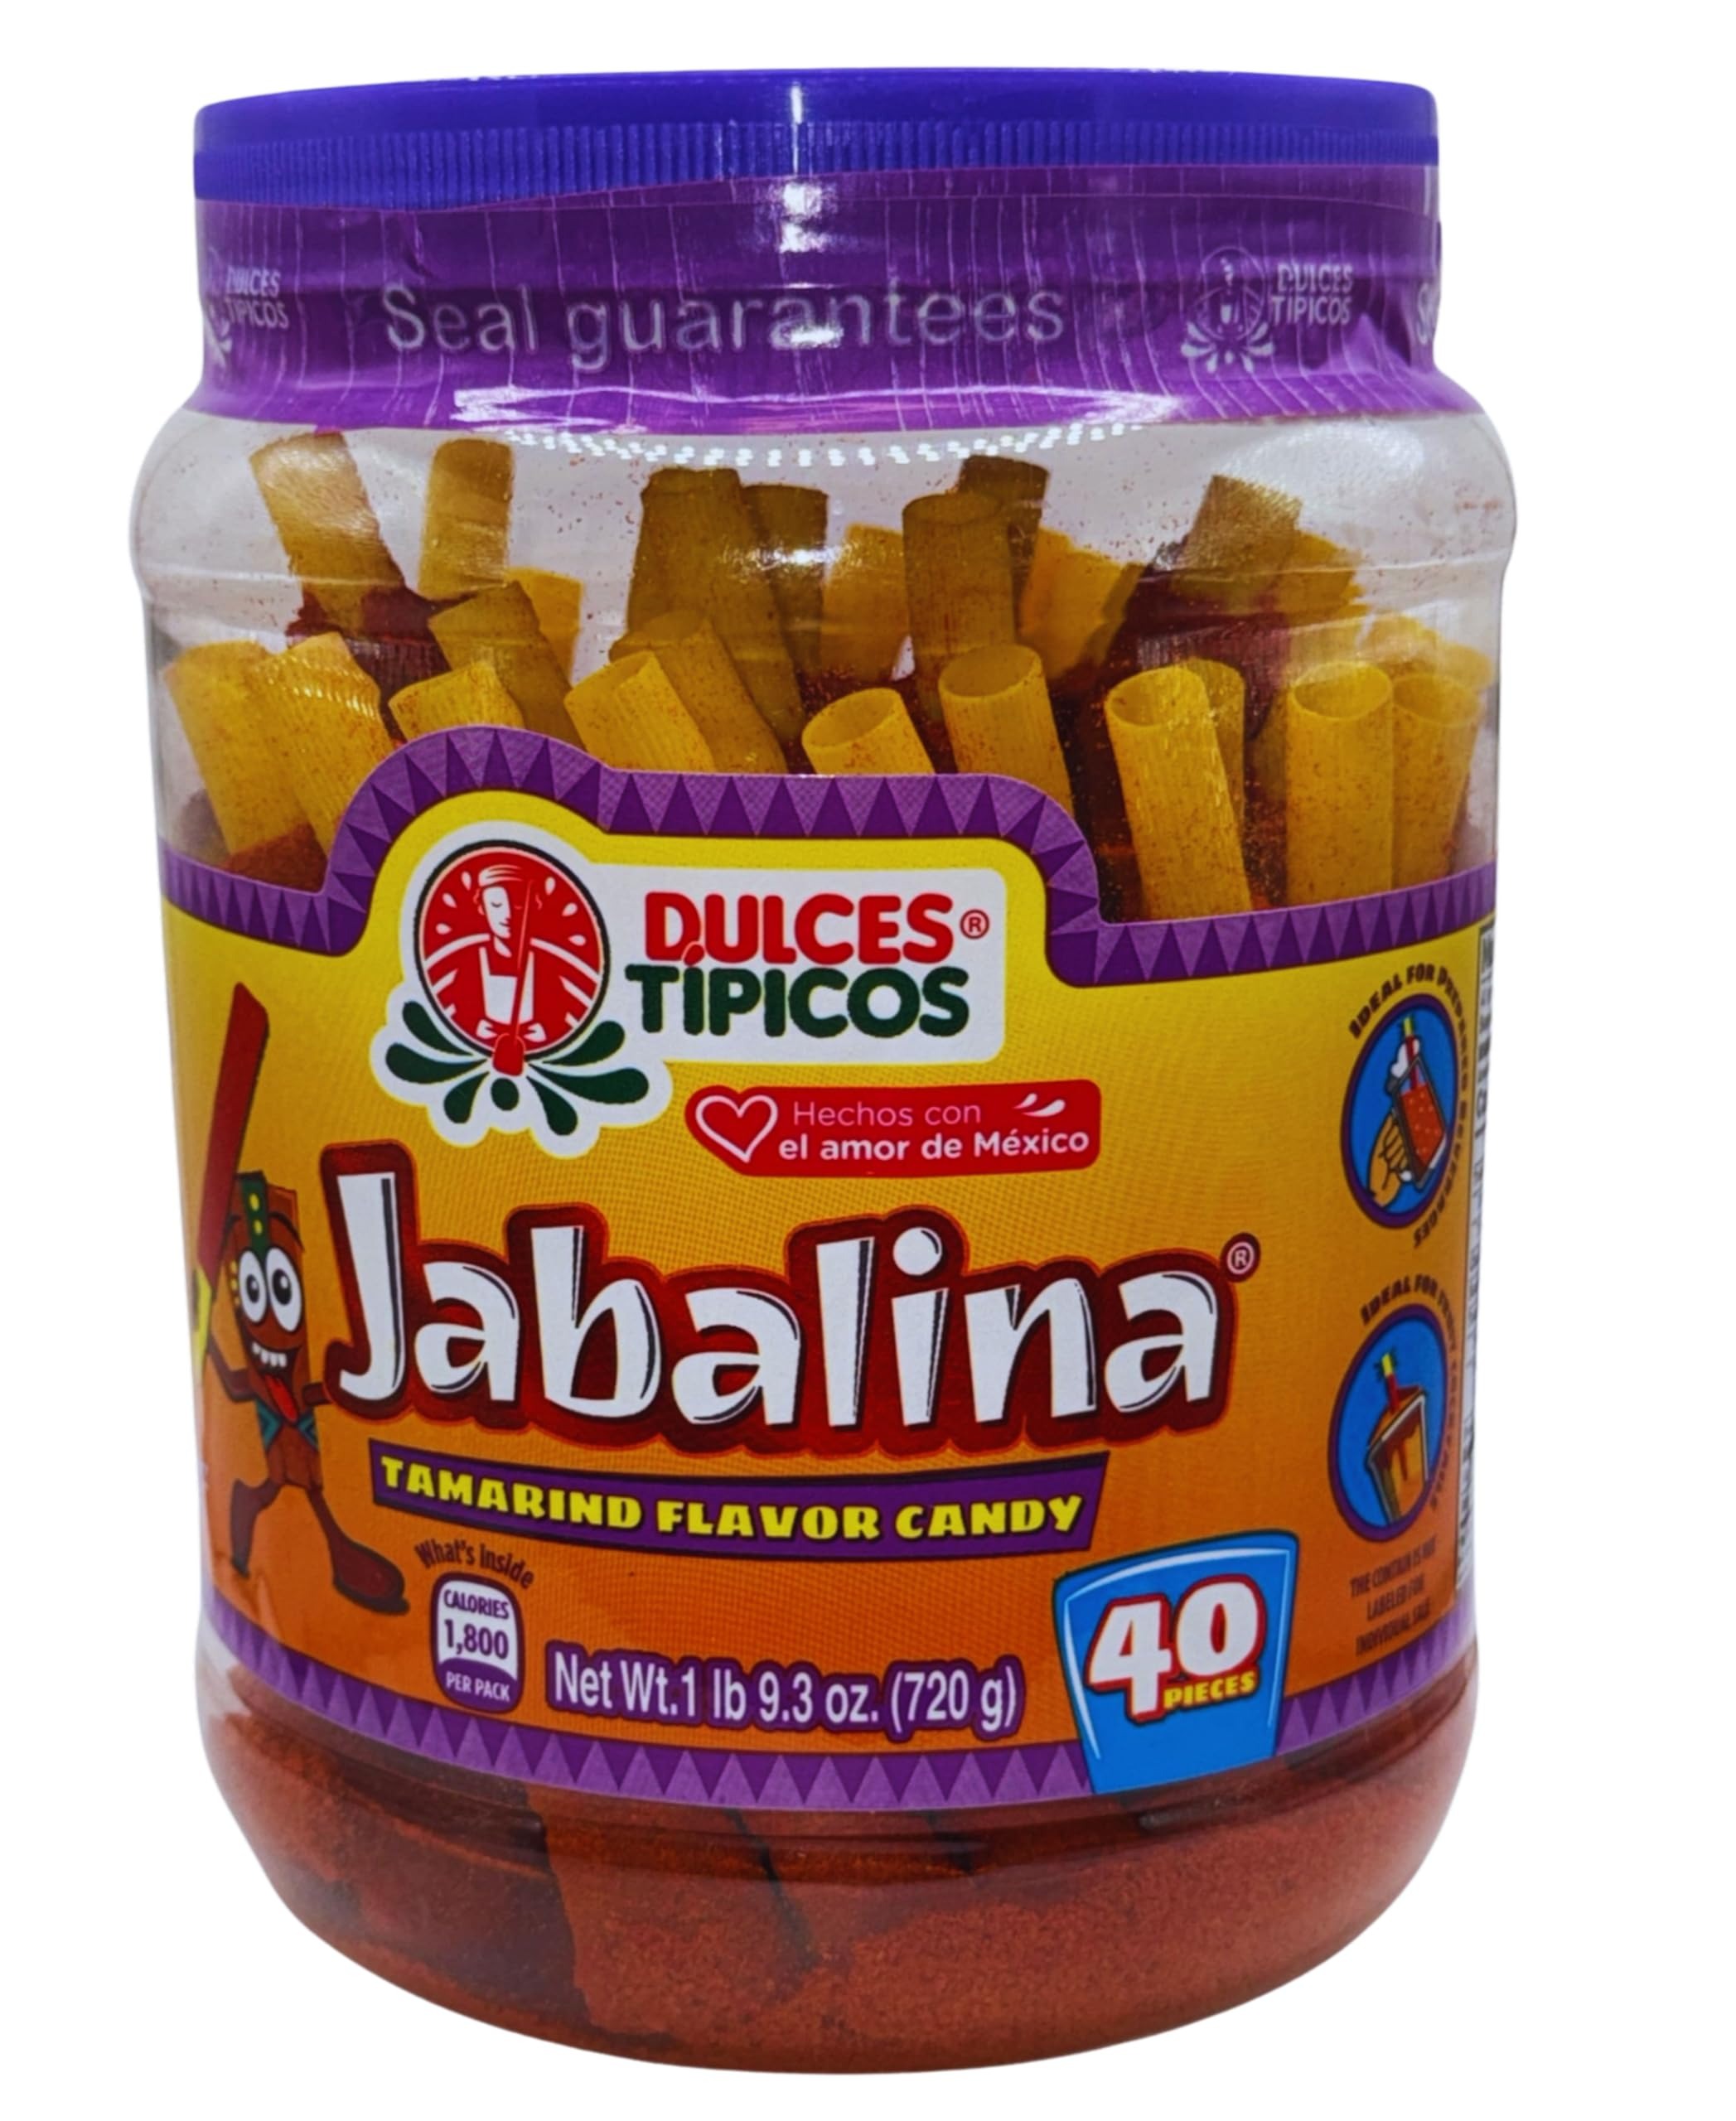
Item Name: Jabalina Tamarind Flavor Candy (Dulce Sabor Tamarindo Picosito) - 40 Pieces - Net Wt 1 lb - Dulces Mexicanos Típicos
Bullet Point 1: 🌶️ Jabalina Tamarind Flavor Candy: Combines sweet, salty, and spicy flavors for a bold and unforgettable taste
Bullet Point 2: 🍬 Jabalina Tamarind Flavor Candy: Perfect for snacking, sharing, or adding a twist to cocktails and micheladas.
Bullet Point 3: 🌟 Jabalina Tamarind Flavor Candy: Individually wrapped for convenience, keeping each piece fresh and flavorful.
Bullet Point 4: 🇲🇽 Jabalina Tamarind Flavor Candy: A true taste of traditional Mexican candy with a modern flair.
Bullet Point 5: 🍹 Jabalina Tamarind Flavor Candy: Great for garnishing micheladas, cocktails, or experimenting with creative recipes.
Bullet Point 6: ✨ Jabalina Tamarind Flavor Candy: A fun and unique addition to parties, gatherings, or everyday snacking
Product Description: Jabalina Tamarind Flavor Candy (Dulce Sabor Tamarindo Picosito) - 40 Pieces - Net Wt 1 lb Indulge in the bold and irresistible taste of Jabalina Tamarind Flavor Candy, a classic Mexican treat that combines sweet, salty, and spicy flavors in every bite. These individually wrapped candies are perfect for enjoying on their own, as a garnish for micheladas and cocktails, or to add a unique twist to your favorite recipes. Please note: This product is not a medicine. Mexican candy-Dulce mexicano Benefits: Bold Flavor Experience: Sweet, spicy, and salty tamarind flavor that’s perfect for satisfying your cravings. Versatile Use: Ideal as a snack, cocktail garnish, or a flavorful addition to micheladas. Authentic Mexican Treat: Enjoy the taste of traditional Dulces Mexicanos with a modern twist. Convenient Packaging: 40 individually wrapped pieces in a 1 lb pack, perfect for sharing or keeping fresh. Fun & Unique: A great way to add a burst of flavor to your gatherings or as a special treat
Value: 1.0
Unit: Count

Price: 12.99